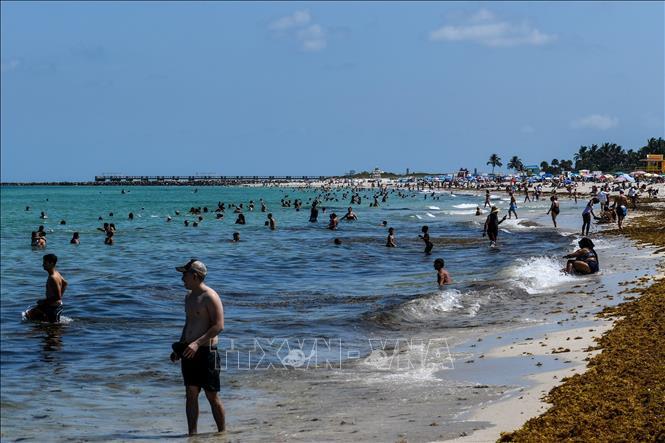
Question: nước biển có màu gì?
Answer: nước biển có màu xanh dương